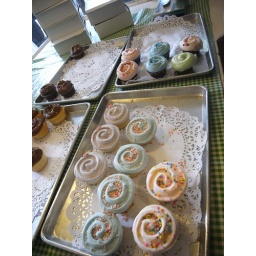
"it's the best cup cake in NY" by sexy & the city